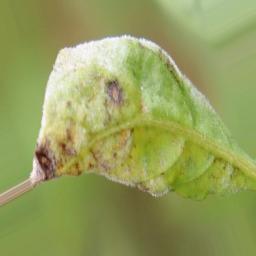
Label: powdery mildew